Hunter–Hattenburg House

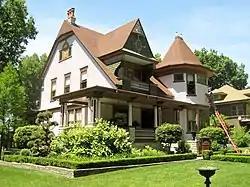

The Hunter–Hattenburg House is a historic Queen Anne-style house in Kankakee, Illinois, United States. It was built for William R. Hunter, a prominent lawyer in Kankakee who had previously served as Kankakee City Attorney and would later serve on the 12th Illinois Circuit Court. In 1942, the house was purchased by Kankakee mayor Albert F. Hattenburg.